Healthcare in the British Virgin Islands

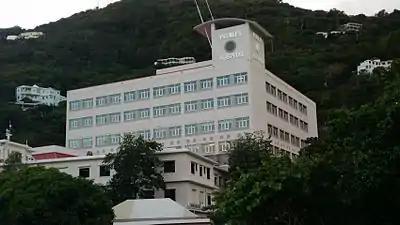
Peebles Hospital is the main public hospital in the British Virgin Islands.

Healthcare in the British Virgin Islands is predominantly provided by private healthcare providers with an overlay of public support. There is a single public hospital in the British Virgin Islands - Peebles Hospital in Road Town on Tortola. There is also one private hospital - the Bougainvillea clinic (also in Road Town). On Anegada, Virgin Gorda and Jost Van Dyke, there are day clinics to serve non-emergency medical needs of residents of those islands. Although there is periodic discussion about the possibility of building another hospital on Virgin Gorda, to date there has been no commitment to doing so. For emergency medical evacuations from other islands a boat is maintained.